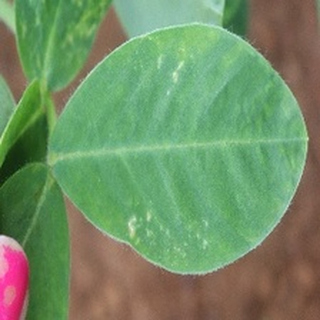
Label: healthy_groundnut